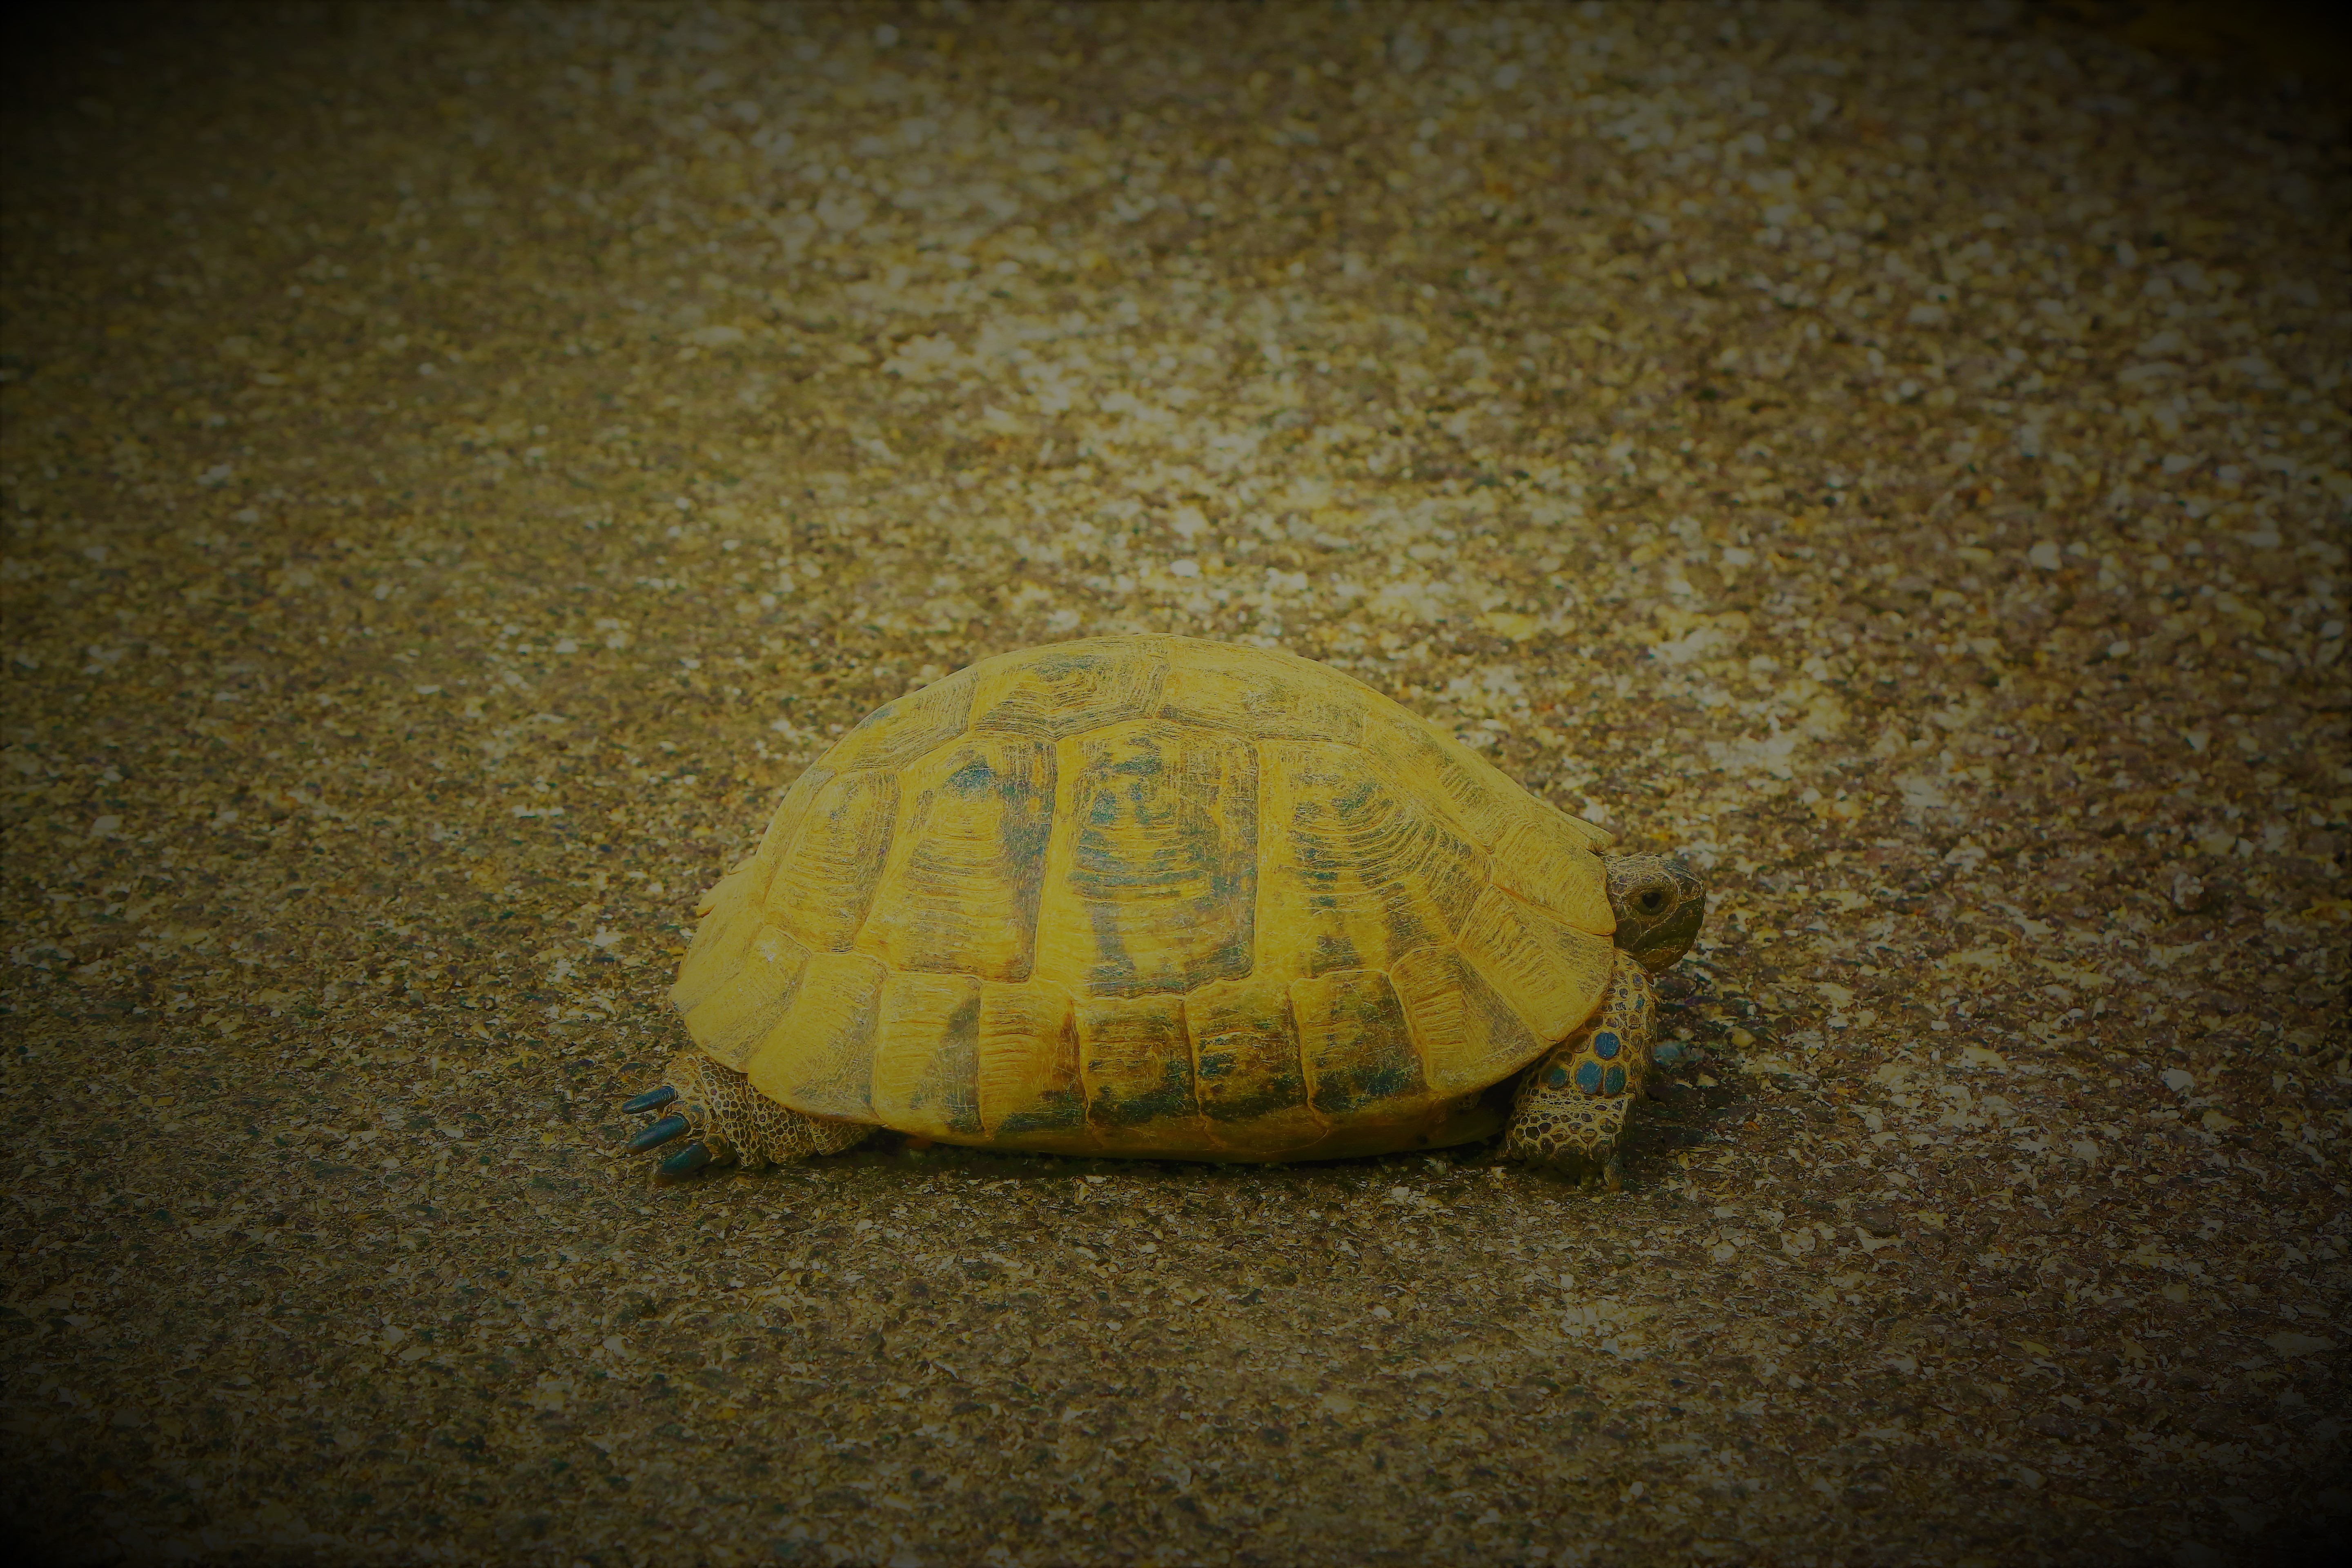
turtle, animal, nature, land, natural, yellow, tortoise, Pond turtle, common snapping turtle, reptile